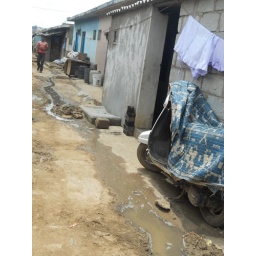
Improper roads in the slum drainage water is flowing